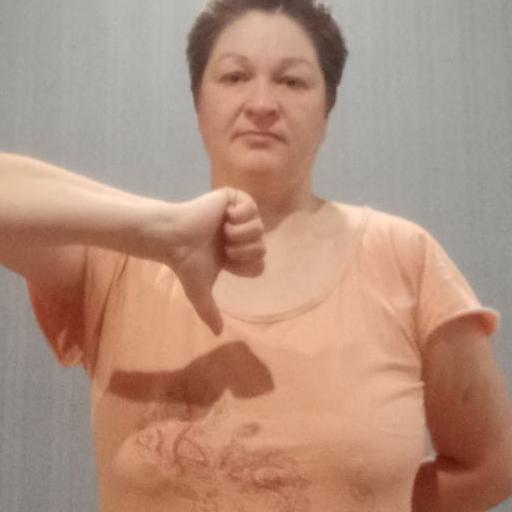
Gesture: dislike